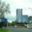
Label: skyscraper